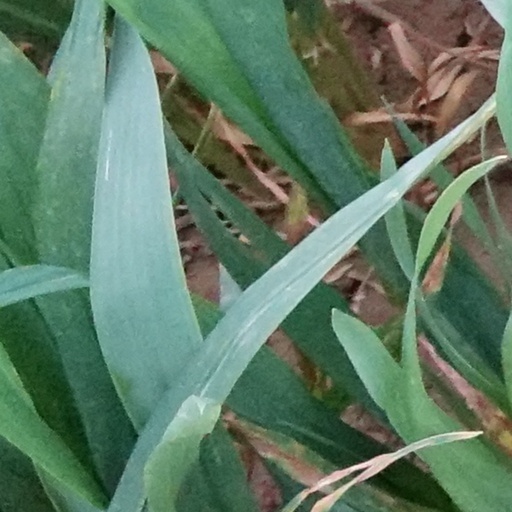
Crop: wheat